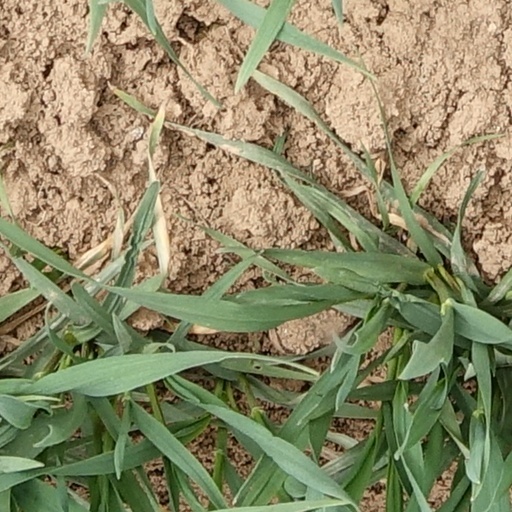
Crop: wheat